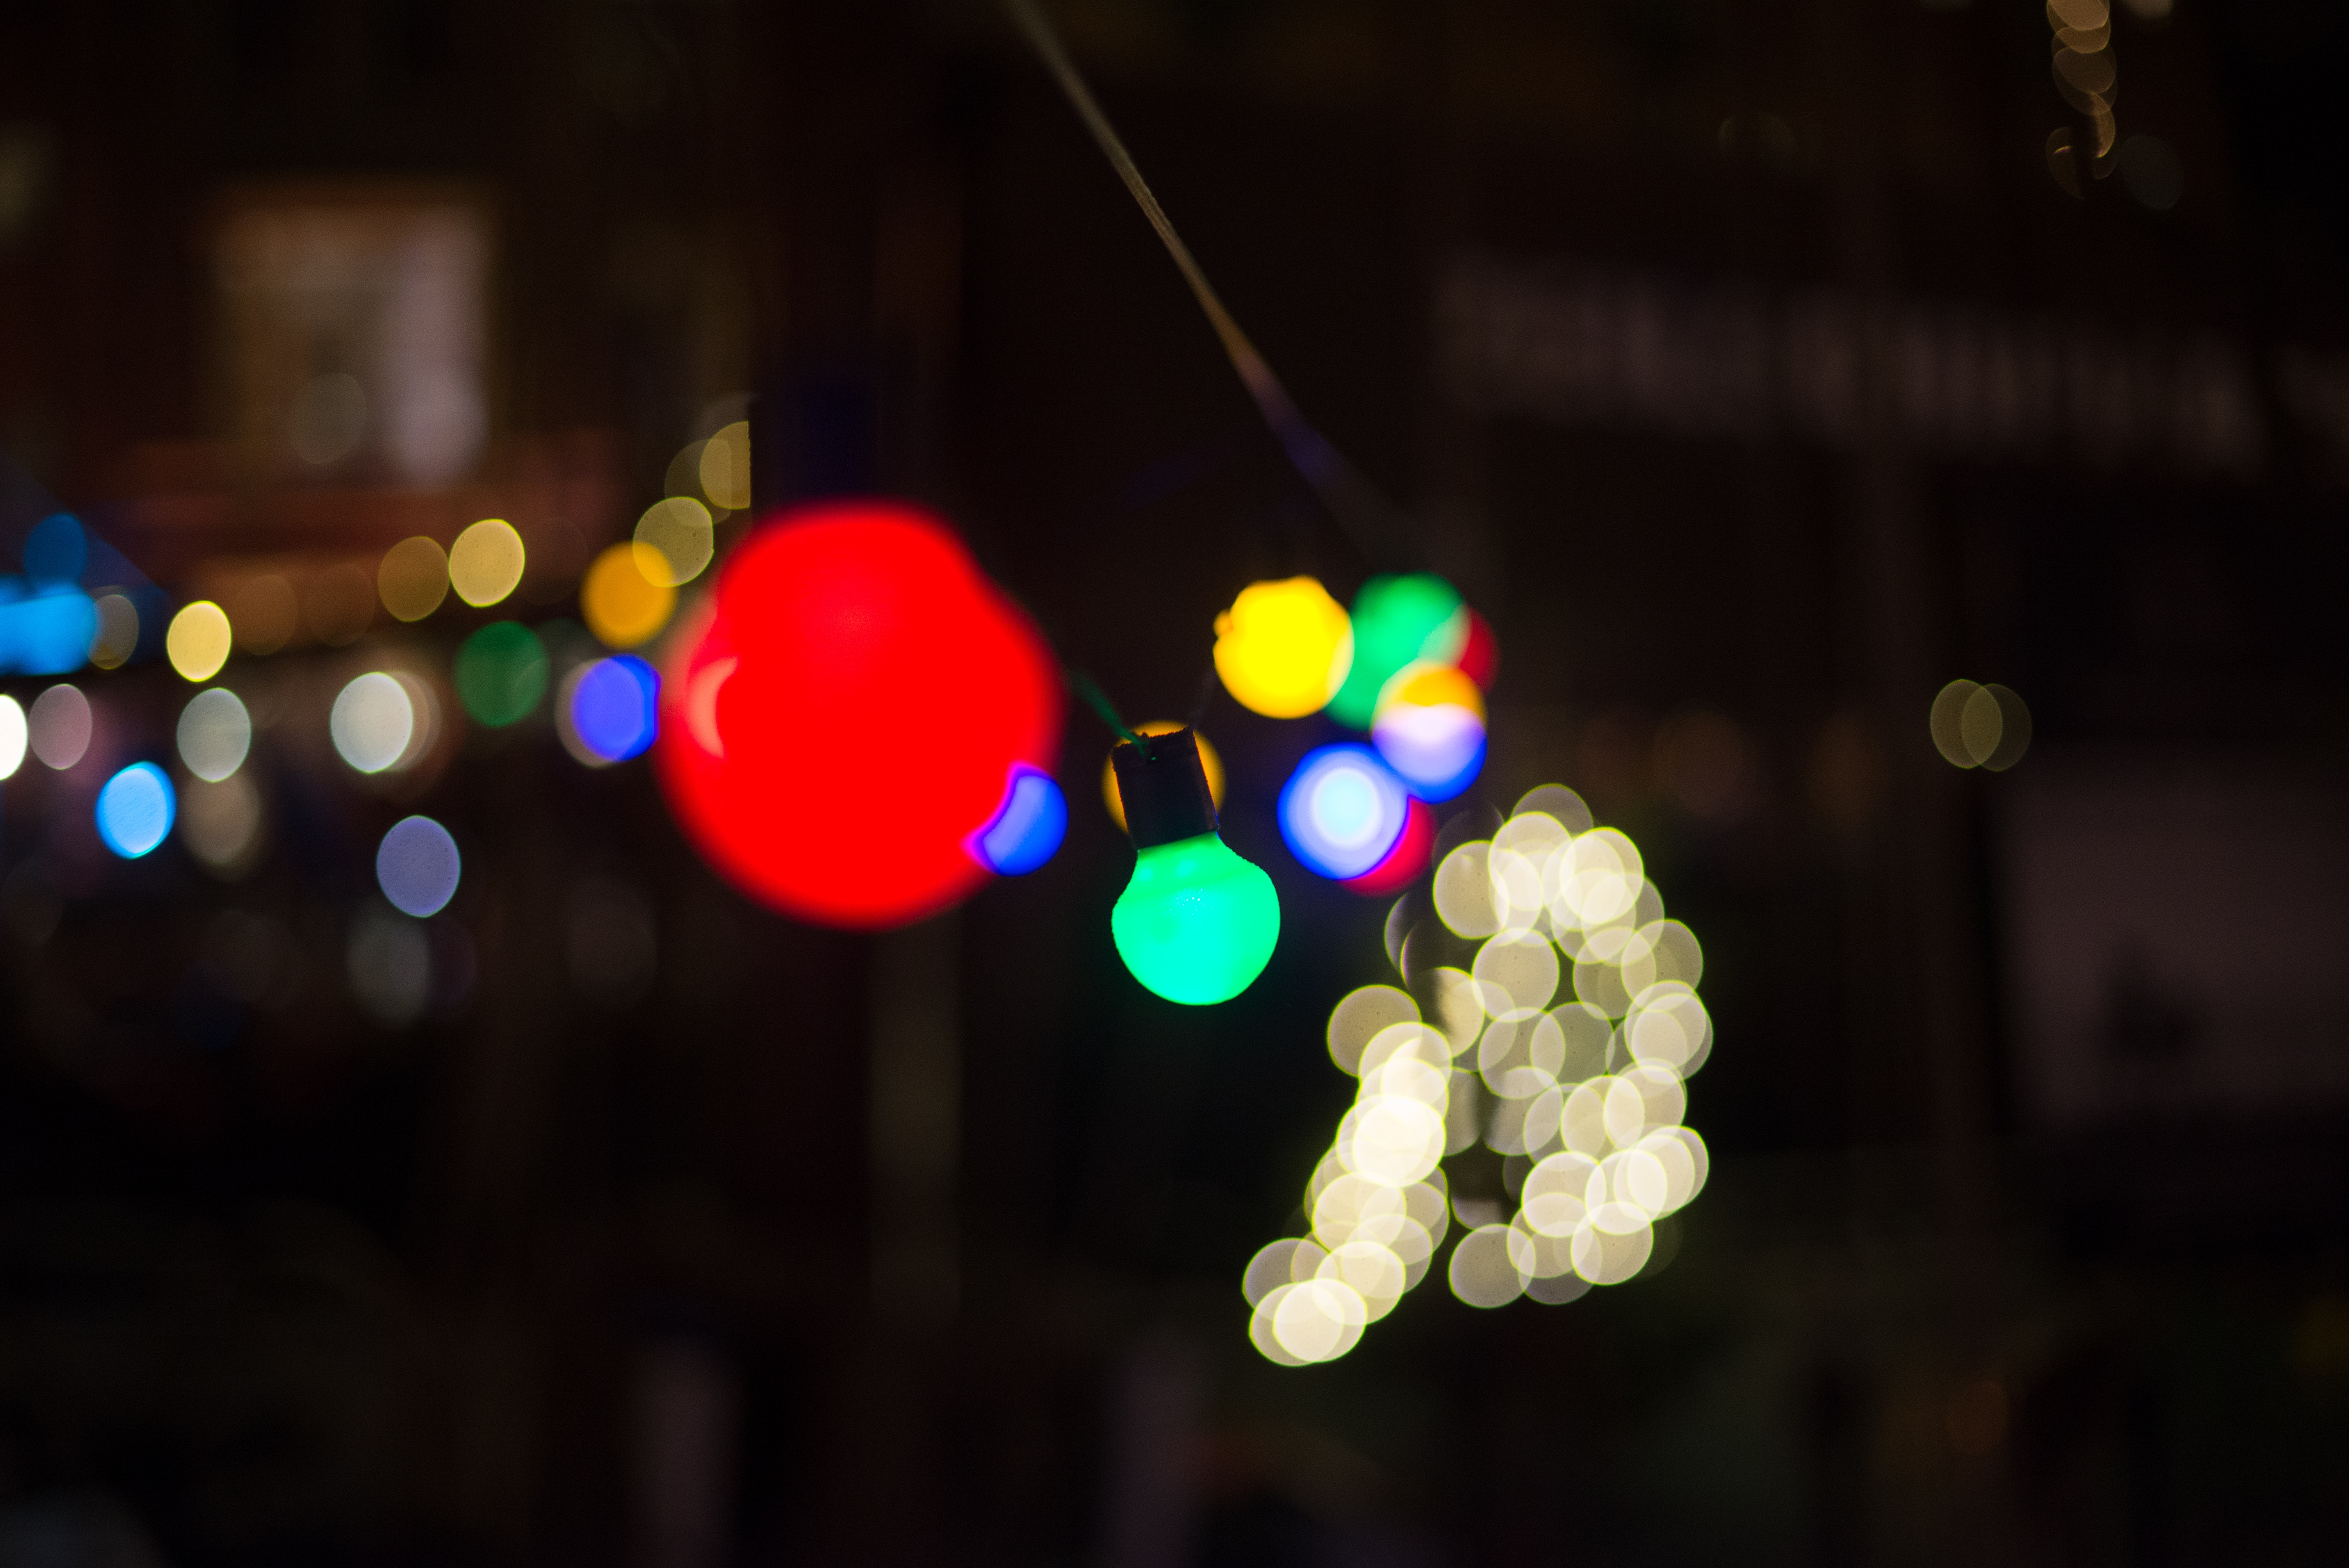
light, bokeh, people, street, night, city, urban, crowd, bulb, color, darkness, nightlife, lamp, colorful, lighting, lightbulb, lights, dots, event, christmas lights